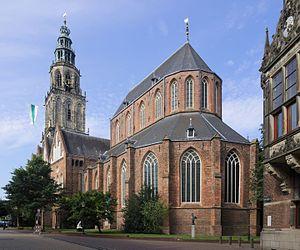
La Martinikerk est la plus vieille église de la ville de Groningue, aux Pays-Bas. L'église et son clocher, la Martinitoren, sont dédiés à saint Martin de Tours, saint patron de l'archidiocèse d'Utrecht, auquel a appartenu Groningue.